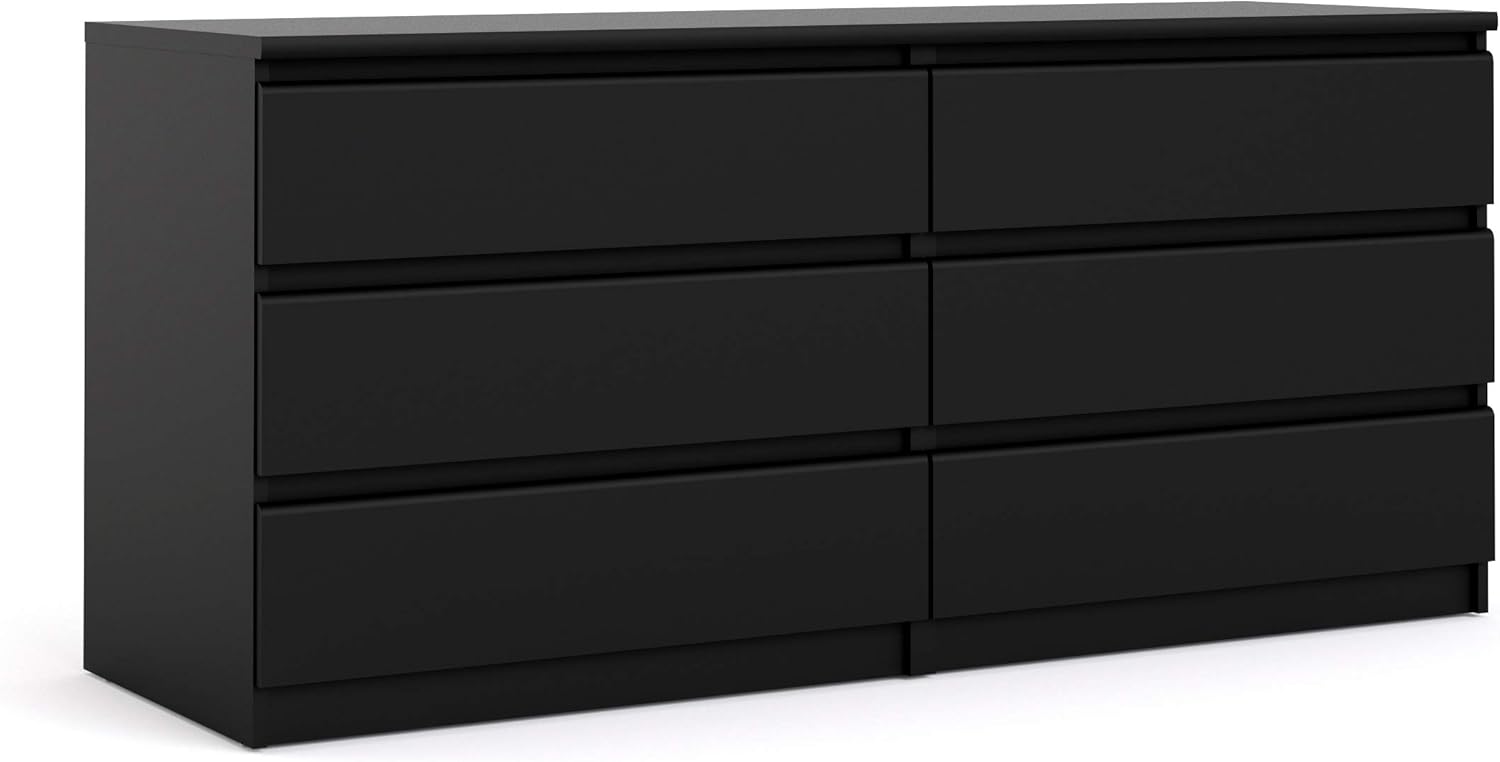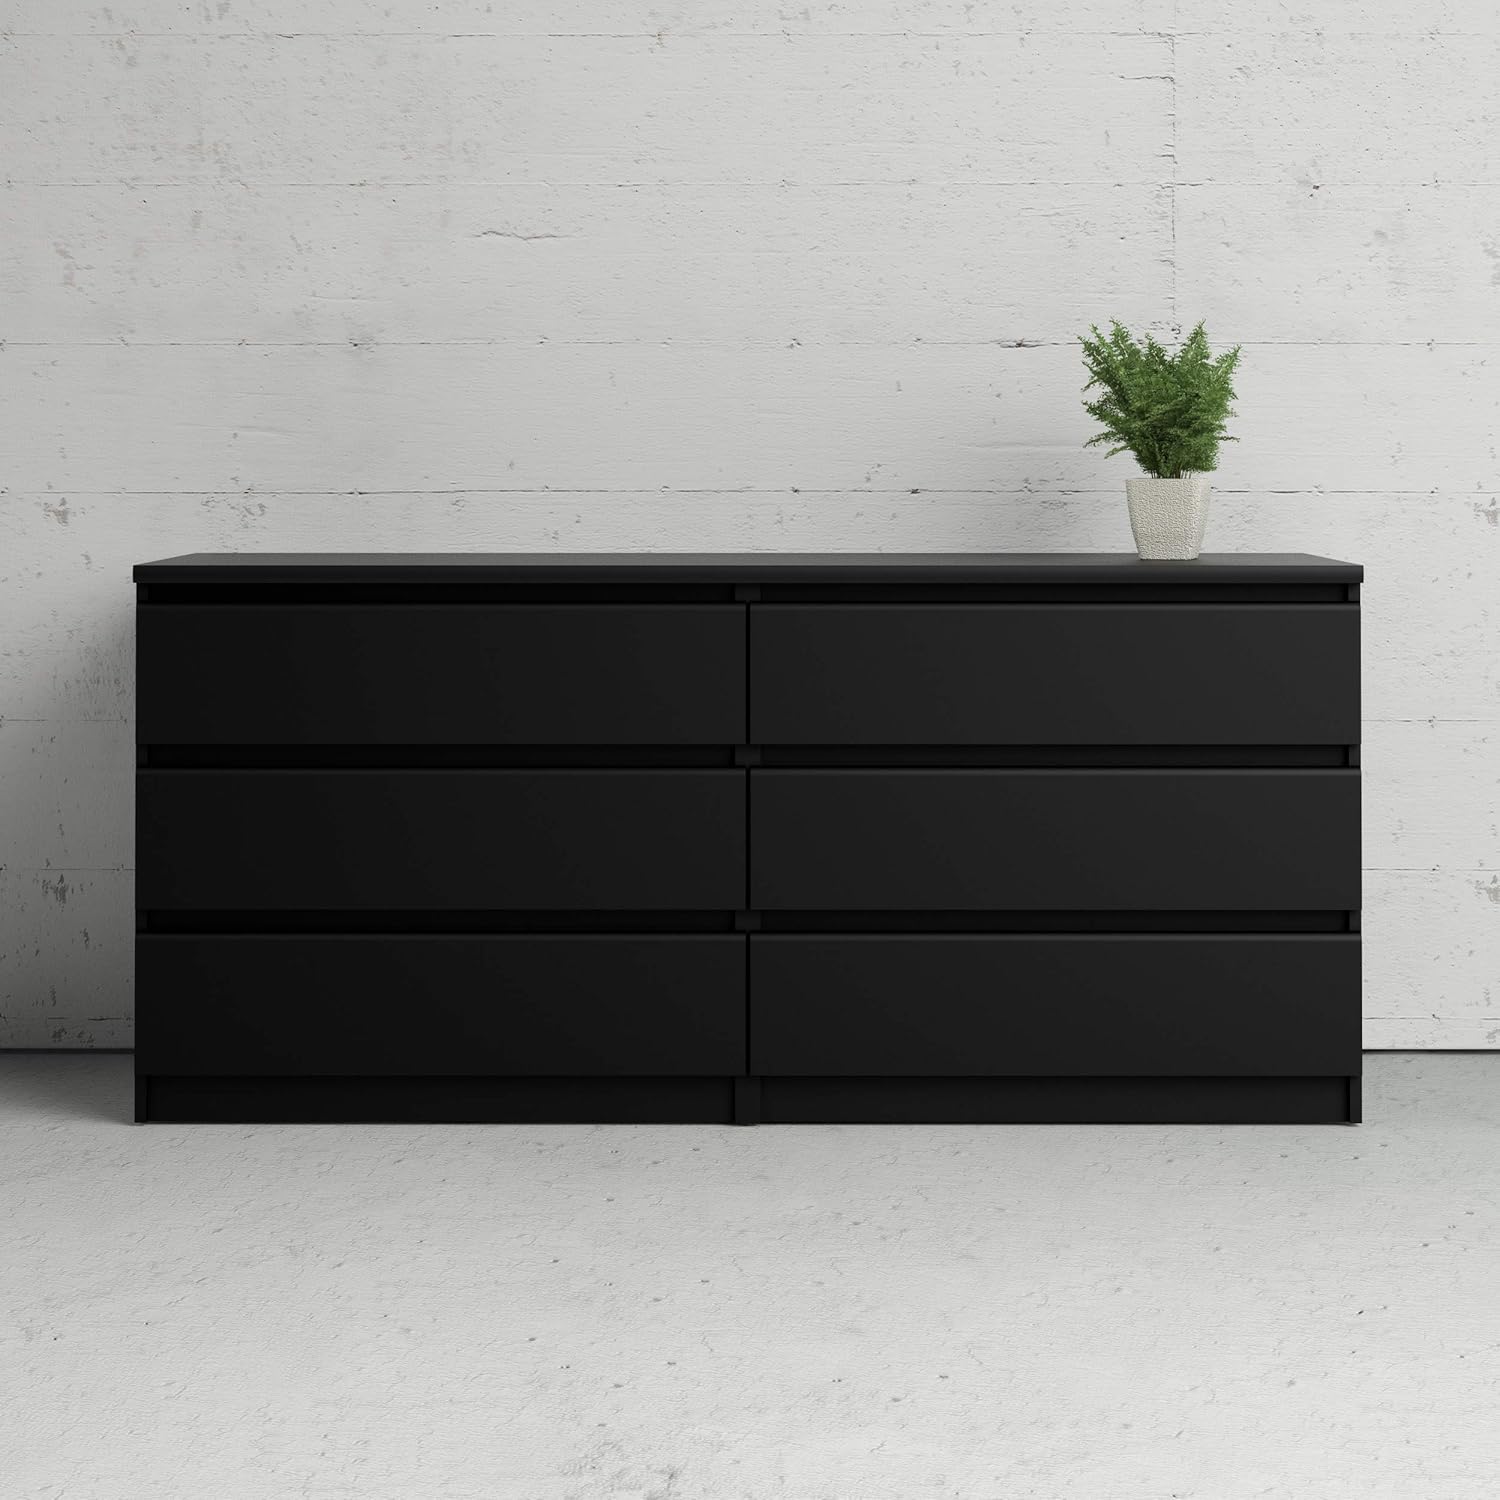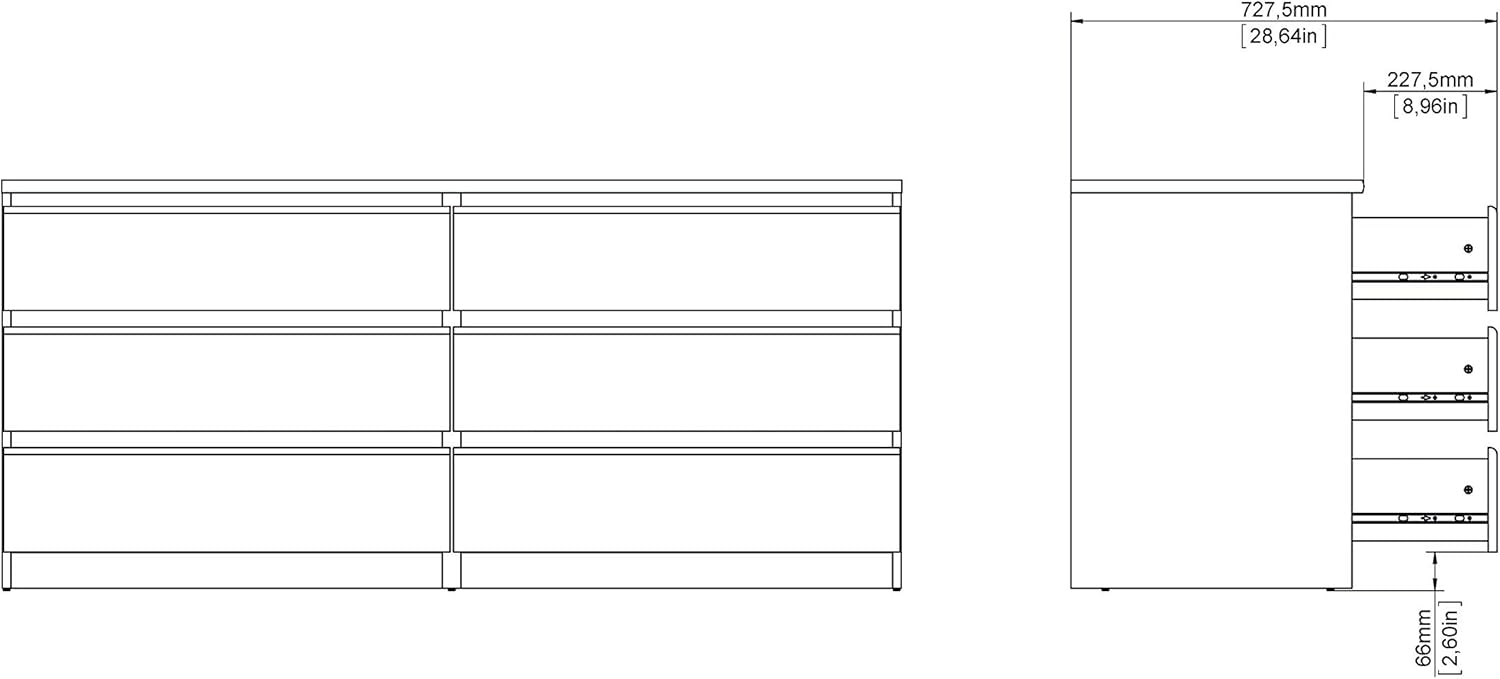
Tvilum 6 Drawer Double Dresser, Black
Category: Amazon Home
With ample storage, the Scottsdale 6 Drawer Double Dresser is an easy way to keep your belongings organized. From delicates to bulky items the Scottsdale 6 Drawer Double Dresser can store various items while offering a modern, sleek look that merges seamlessly with any décor. With metal drawer glides for smooth movement the double dresser is a sturdy, yet simply designed piece. The foil finish is easy to clean, scratch, and stain resistant making it an ideal choice for families or college living. Combine this dresser with other Scottsdale bedroom pieces to complete the look.
Features: 3D Interactive assembly through BILT: Instructions for this product are available through the free BILT app. Find a revolutionary way to assemble & install product with voice, text, & interactive animated images. | Assembly is required | Product is shipped in 2 boxes | Contemporary design that provides a modern and cohesive ambience | Six roomy drawers to store delicates to bulky clothing items | Note: To ensure proper assembly, please follow all steps provided in the Instruction manual | Extra high drawer sides with good extensions to ensure spaciousness and functionality | Drawers retract smoothly on metal glides with built-in safety stops | Made from engineered wood | Made in Denmark